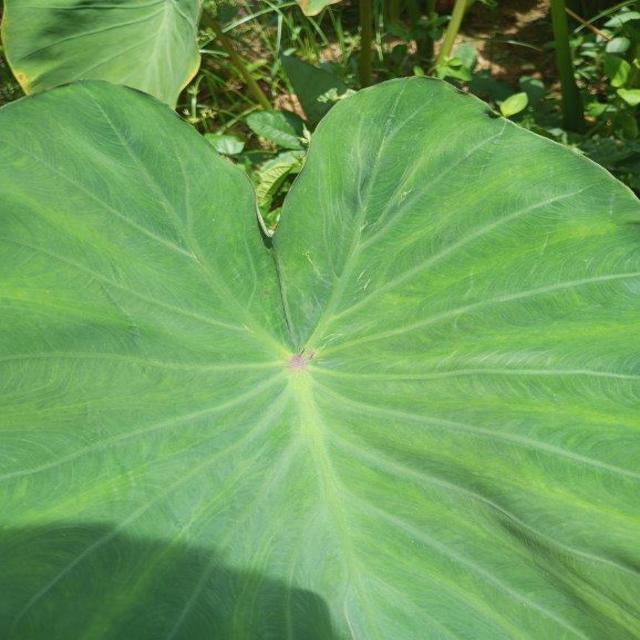
Label: Healthy